Culture of Puerto Rico

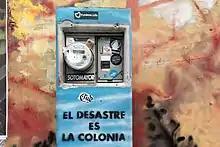
"El desastre es la colonia" (the disaster is the colony), words seen on light meter six months after Hurricane Maria

The culture of Puerto Rico is the result of a number of internal and indigenous influences, both past and present. Modern cultural manifestations showcase the island's rich history and help create an identity that is uniquely Puerto Rican - Taíno (Native American), Spanish, African, and North American.